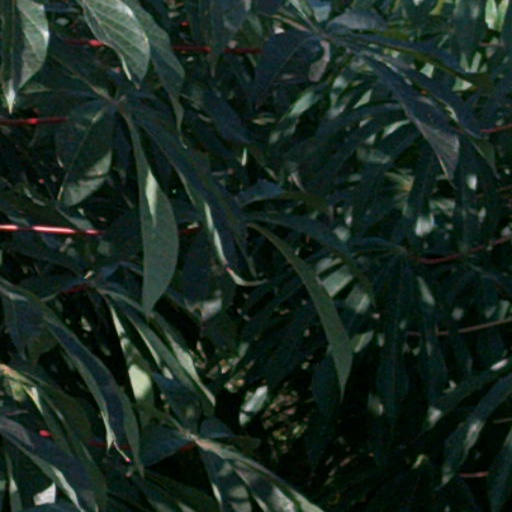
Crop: cassava